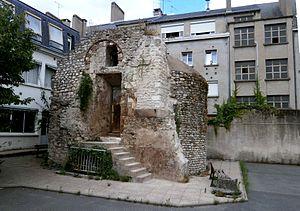
vestige de l'enceinte de la Martinopole de Tours
Caesarodunum est le nom de la ville du Haut-Empire qui a précédé Tours, dans la plaine alluviale séparant la Loire du Cher. Fondation romaine probable du tournant de notre ère, Caesarodunum connaît un important développement dès le Iᵉʳ siècle et jusqu'à la fin du IIᵉ siècle. Les témoignages archéologiques de cette époque, quoique rares, ne laissent aucun doute à cet égard : un temple et un amphithéâtre colossaux, un aqueduc alimenté par une noria puisant l'eau de la Loire, un second aqueduc d'une longueur d'environ 25 km, au moins deux établissements thermaux publics, une trame viaire, un pont de bois sur la Loire et des vestiges de plusieurs habitats sont mis au jour sur une aire de plus de 60 hectares.
L'enceinte de Châteauneuf est une muraille entourant la ville de Châteauneuf de Saint-Martin. Elle est aussi dénommée « enceinte de la Martinopole ».